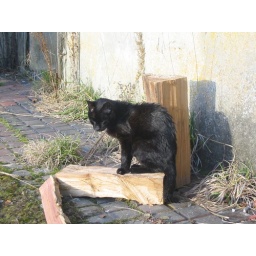
A grumpy old black cat taking in some rays.